Peace and conflict studies

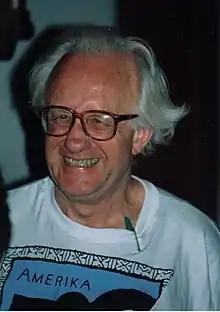
Norwegian academic Johan Galtung is widely regarded as a founder of peace and conflict studies.

Although individual thinkers such as Immanuel Kant had long recognised the centrality of peace (see Perpetual Peace), it was not until the 1950s and 1960s that peace studies began to emerge as an academic discipline with its own research tools, a specialized set of concepts, and forums for discussion such as journals and conferences. Beginning in 1959, with the founding of the Peace Research Institute Oslo (PRIO), associated with Johan Galtung, a number of research institutes began to appear.